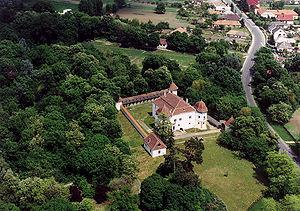
Pácin est un village et une commune du comitat de Borsod-Abaúj-Zemplén en Hongrie.